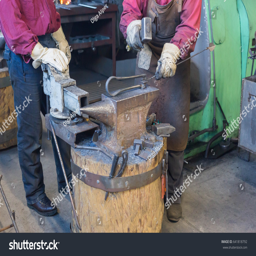
blacksmith in the process of work